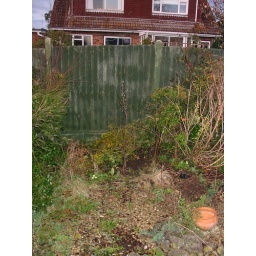
New apple tree by the central bed